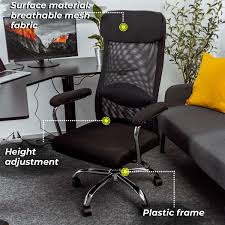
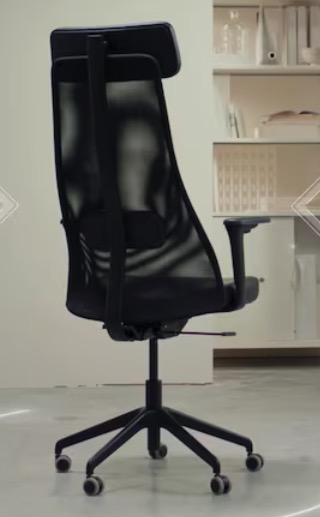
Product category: items_chair
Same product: no